Madison Elementary School (Ogden, Utah)

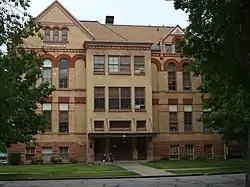

The Madison Elementary School in Ogden, Utah, USA is a building built in 1892. It was listed on the National Register of Historic Places in 1982.